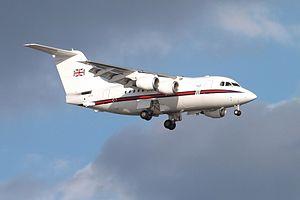
Plusieurs pays possèdent un ou plusieurs avions spéciaux pour le transport de leur chef de l'État, chef de gouvernement ou des membres du gouvernement. Le plus connu d'entre eux est Air Force One, utilisé par le président des États-Unis et géré par l'US Air Force.